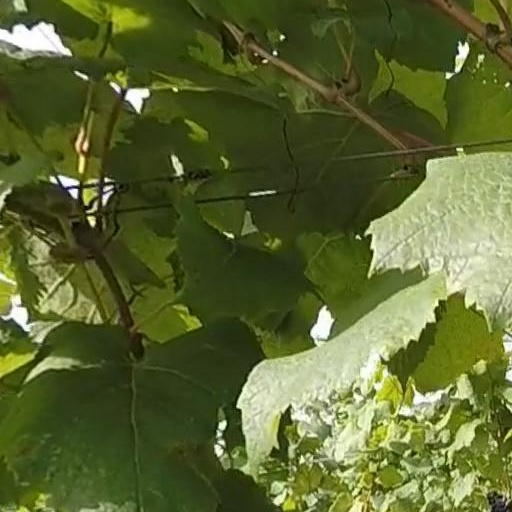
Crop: grape